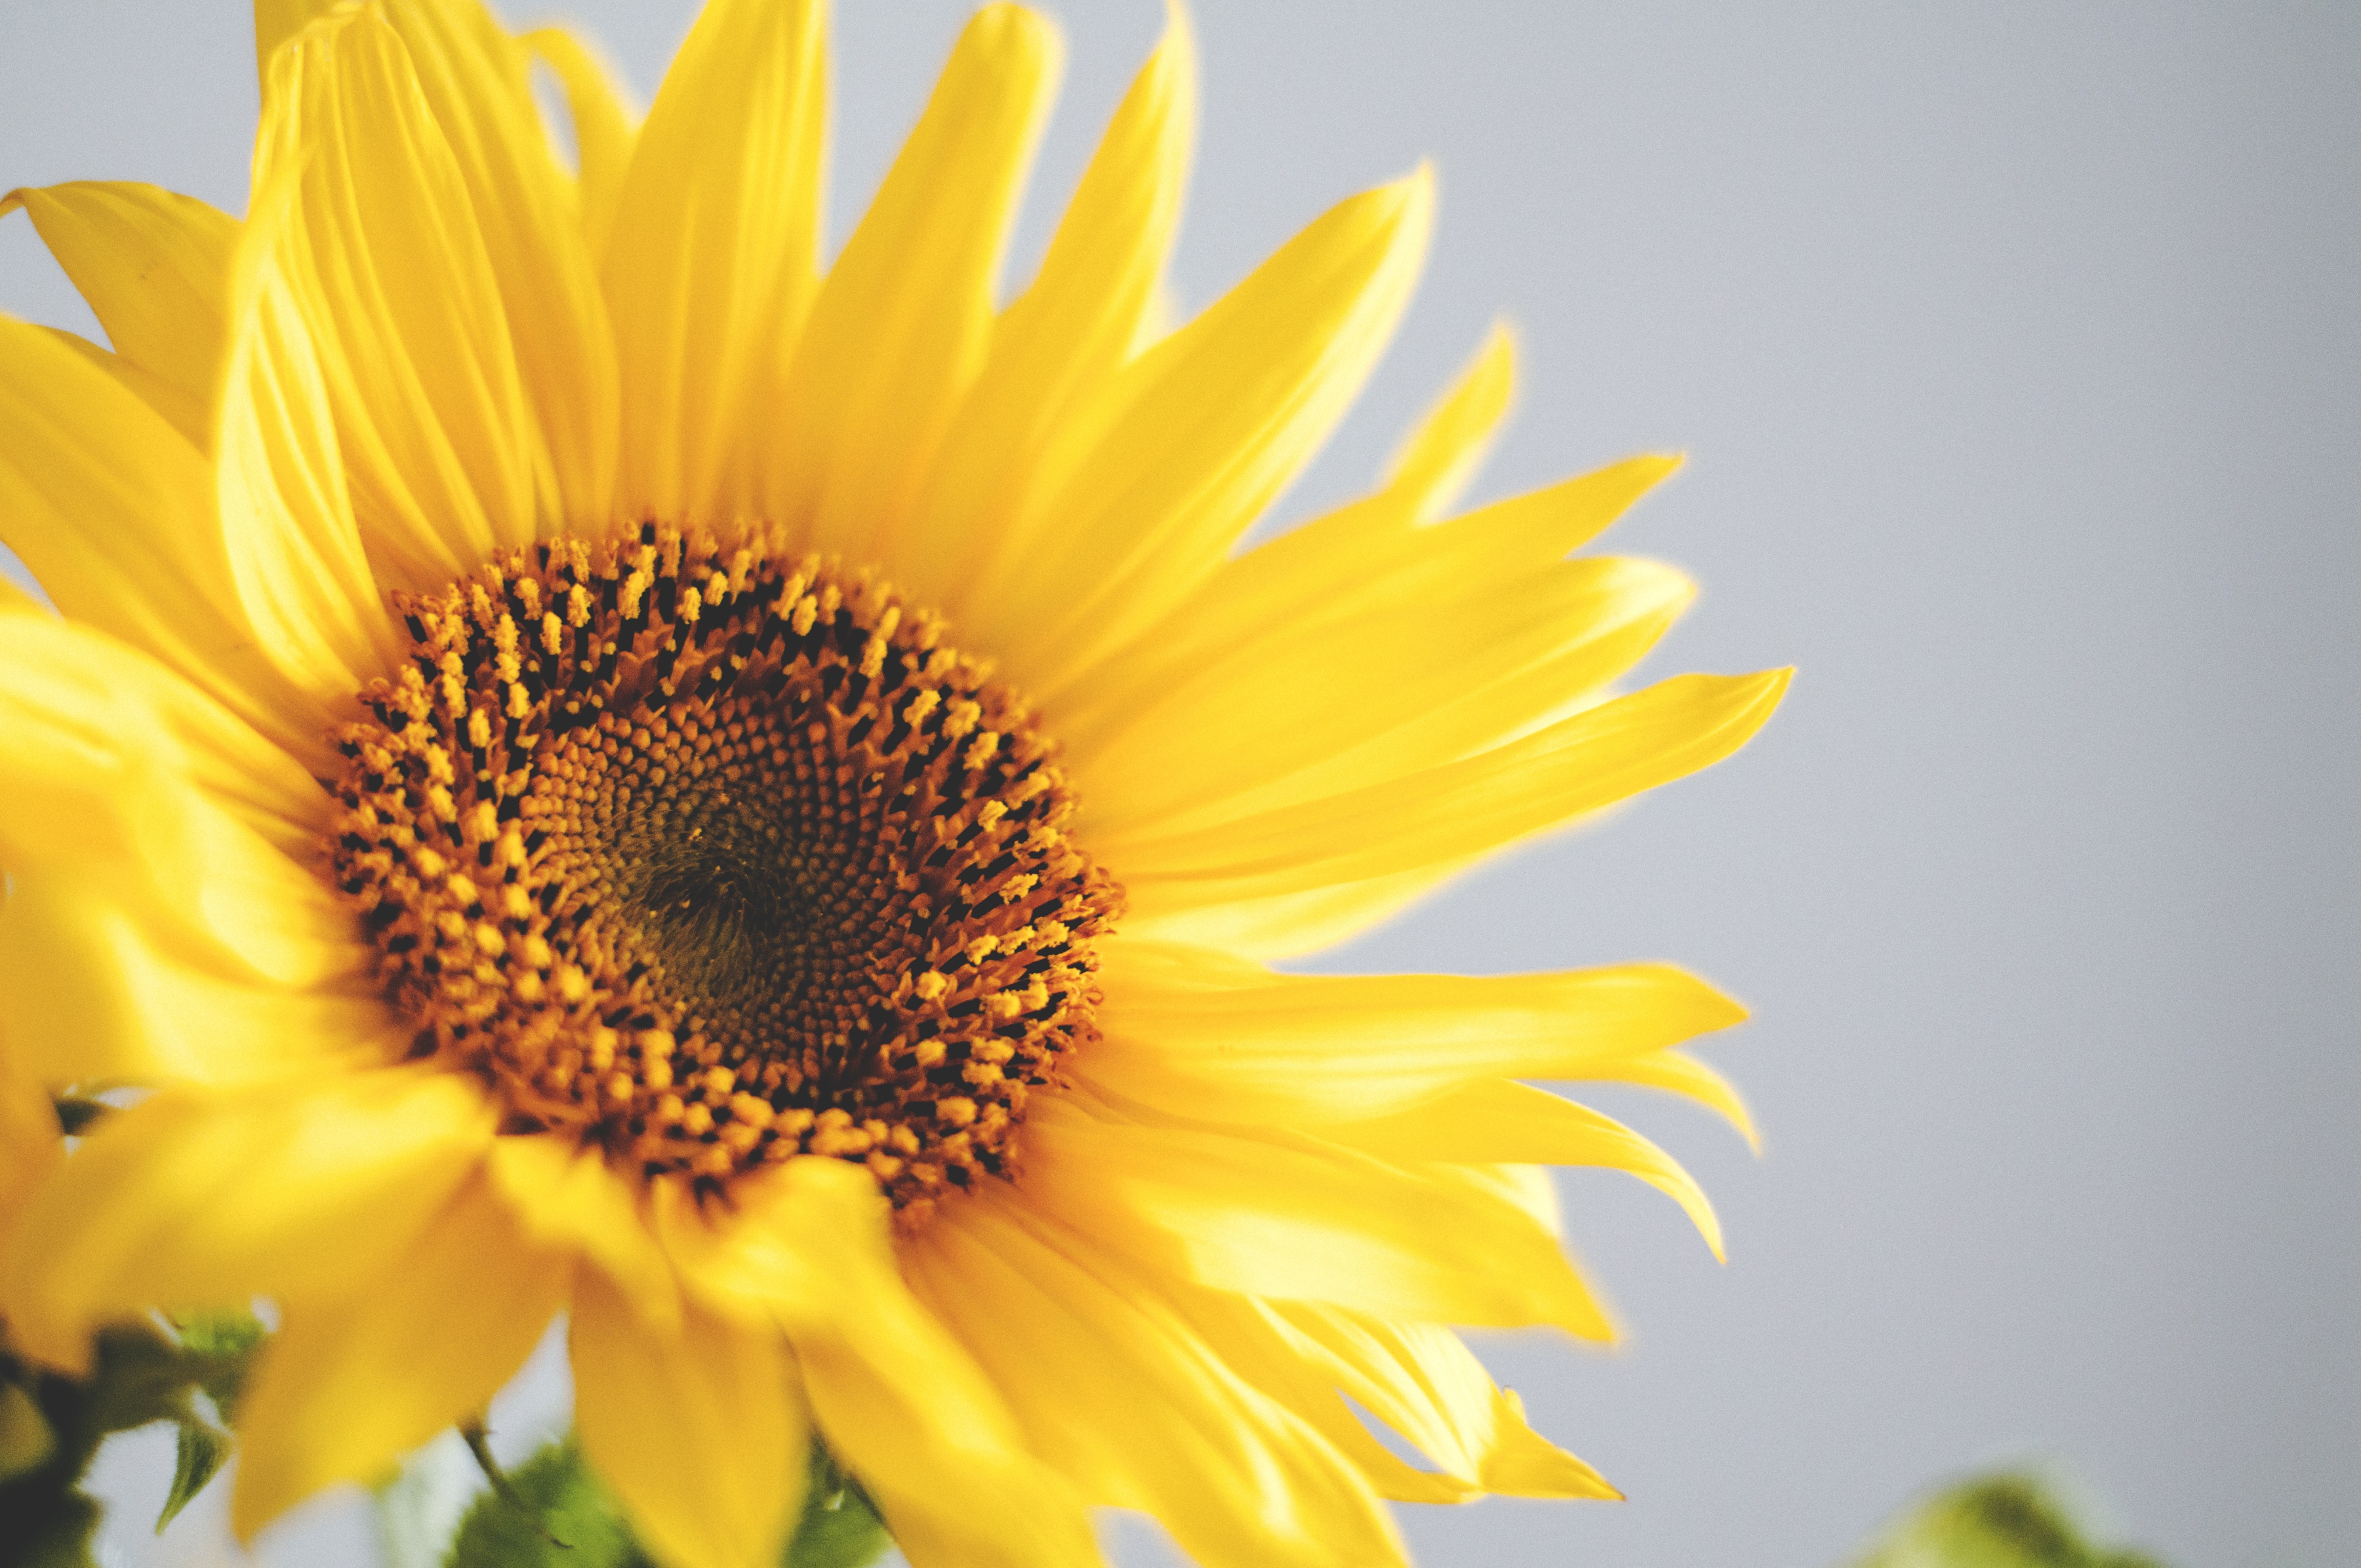
plant, flower, petal, floral, yellow, flora, sunflower, close up, macro photography, flowering plant, daisy family, sunflower seed, plant stem, land plant